Daniel Nordlander

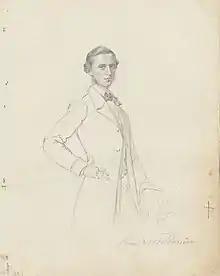
Daniel Nordlander (1859) in portrait by Maria Röhl (1801-1875).

Daniel Nordlander was born on 3 January 1829 in Uppsala, Sweden, as the son of the vicar and Member of Parliament Nils Nordlander, founder of Skellefteå, and Anna Maria Gestrin. He studied at Härnösand secondary school and was enrolled as a student at Uppsala University on 7 December 1846.